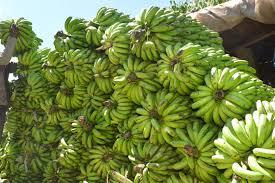
Mandizi mengi ambayo yamevunwa kutoka shambani na mkulima yanatayarishwa kupelekwa sokoni ili aweze kupata mapato zaidi na kujikimu kimaisha na kusonga mbele bila wasiwasi.